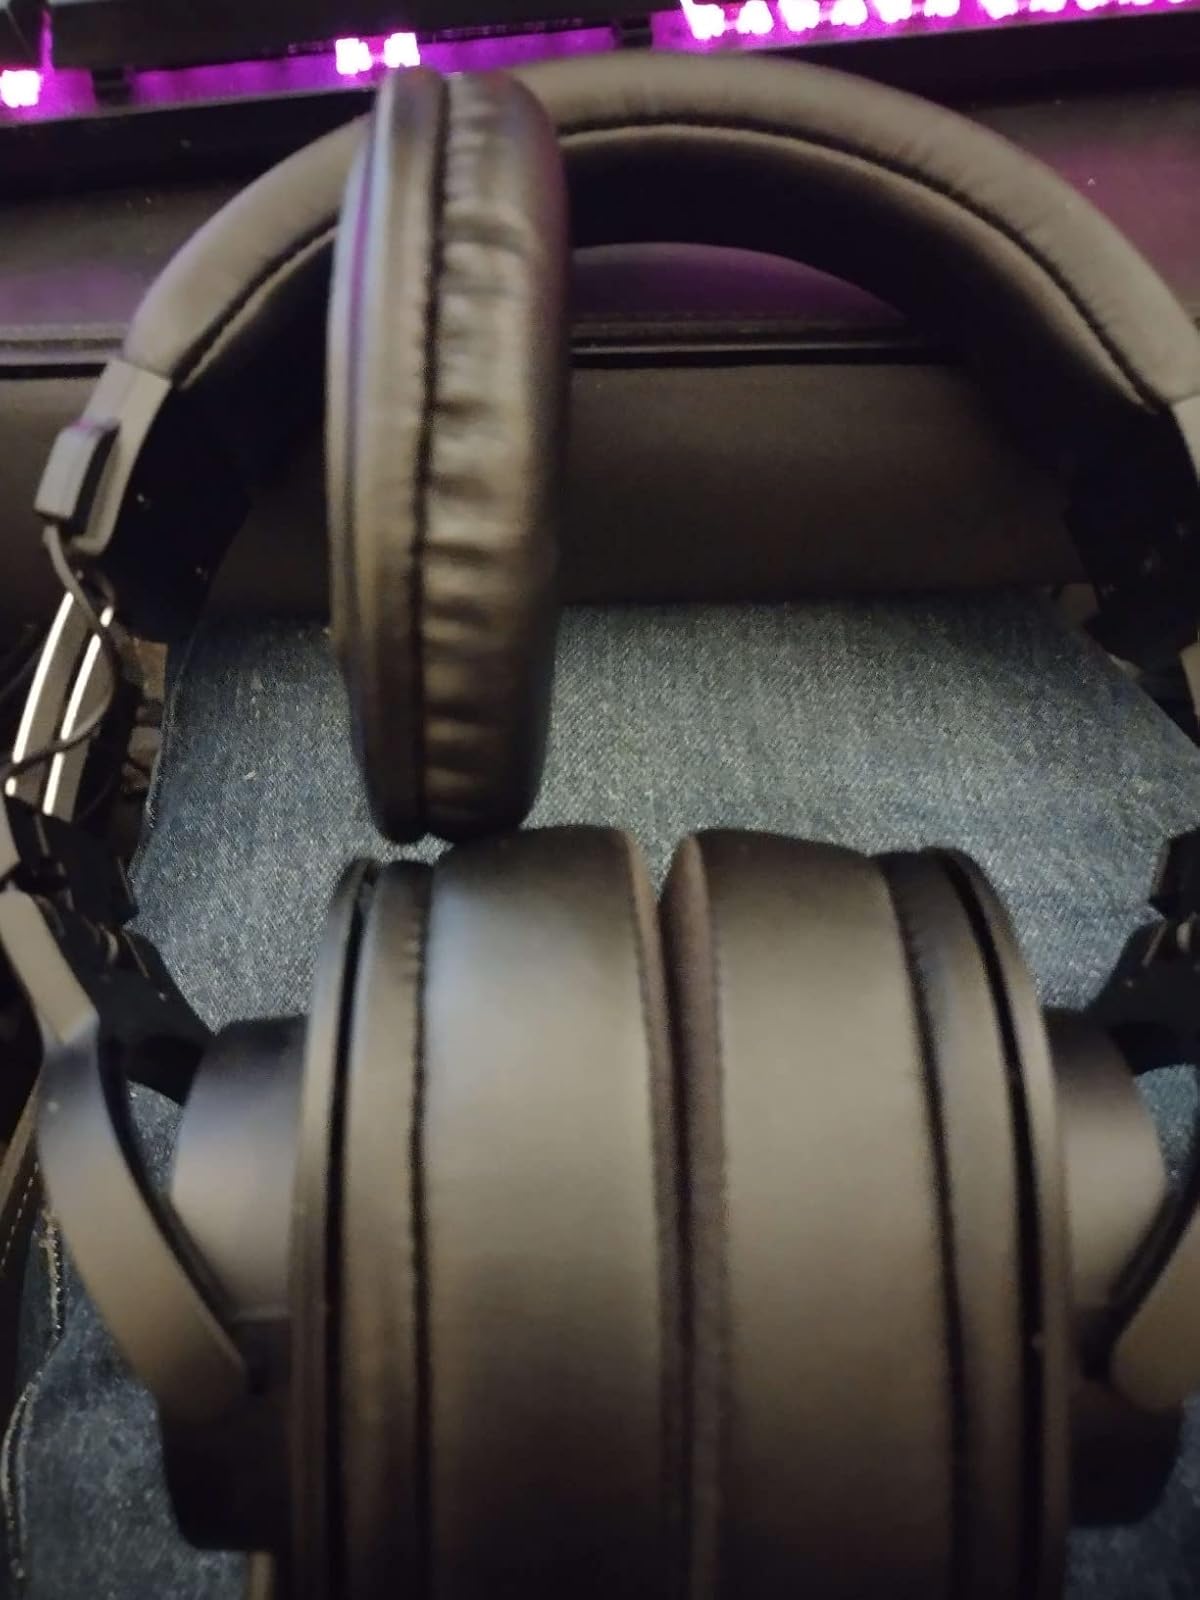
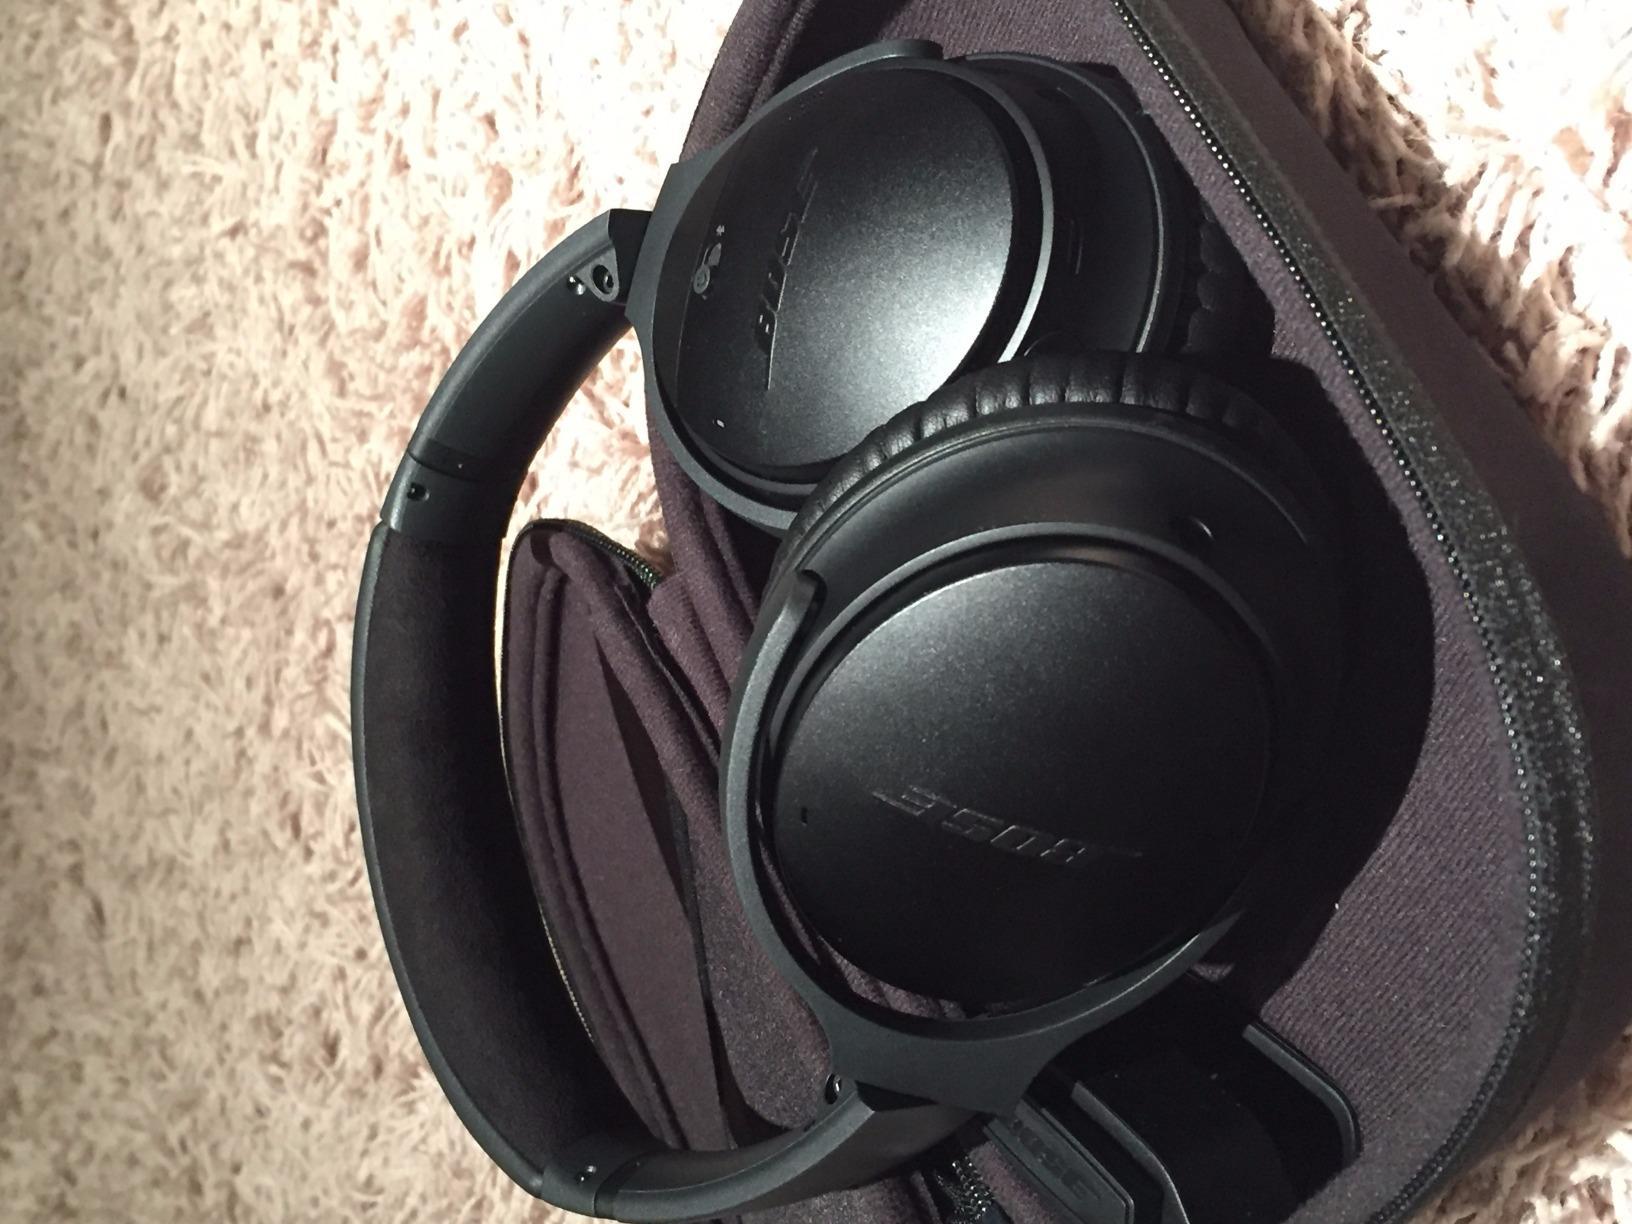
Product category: headphones
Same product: no